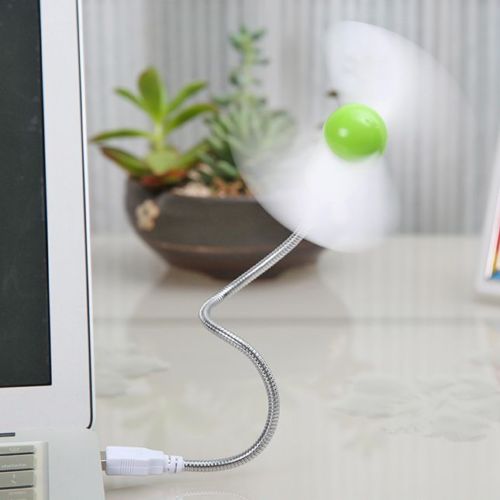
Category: fan